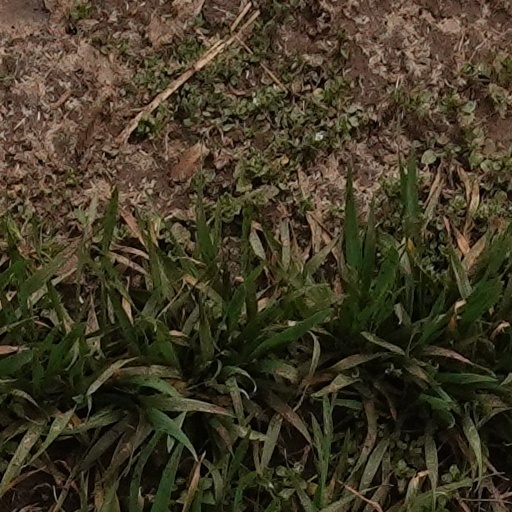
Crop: wheat